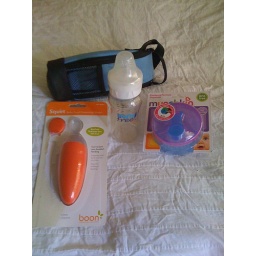
NEW BORN FREE BOTTLE $3. milk dispenser new in box $1. spoon new in box $2. car bottle warmer $ 1